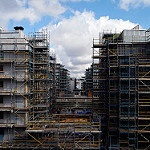
Label: buildings